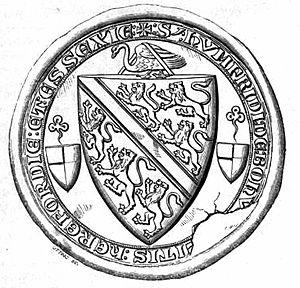
Humphrey (VII) de Bohun, 4ᵉ comte de Hereford et 3ᵉ comte d'Essex, est un magnat anglais. Fils unique d'Humphrey (VI) de Bohun, il hérite des possessions paternelles en 1298. L'habileté martiale et la loyauté à la couronne d'Humphrey séduisent le roi Édouard Iᵉʳ, qui lui offre en 1302 en mariage sa fille Élisabeth. Humphrey de Bohun prend part aux campagnes d'Écosse de son beau-père et est récompensé de son efficacité en recevant en 1306 plusieurs terres confisquées à Robert Bruce ainsi que la garde de l'épouse de ce dernier, Élisabeth de Burgh. Par conséquent, Humphrey est à l'avènement de son beau-frère Édouard II en 1307 l'un des principaux soutiens de la couronne ainsi que l'un des feudataires les plus respectés au sein du baronnage anglais.